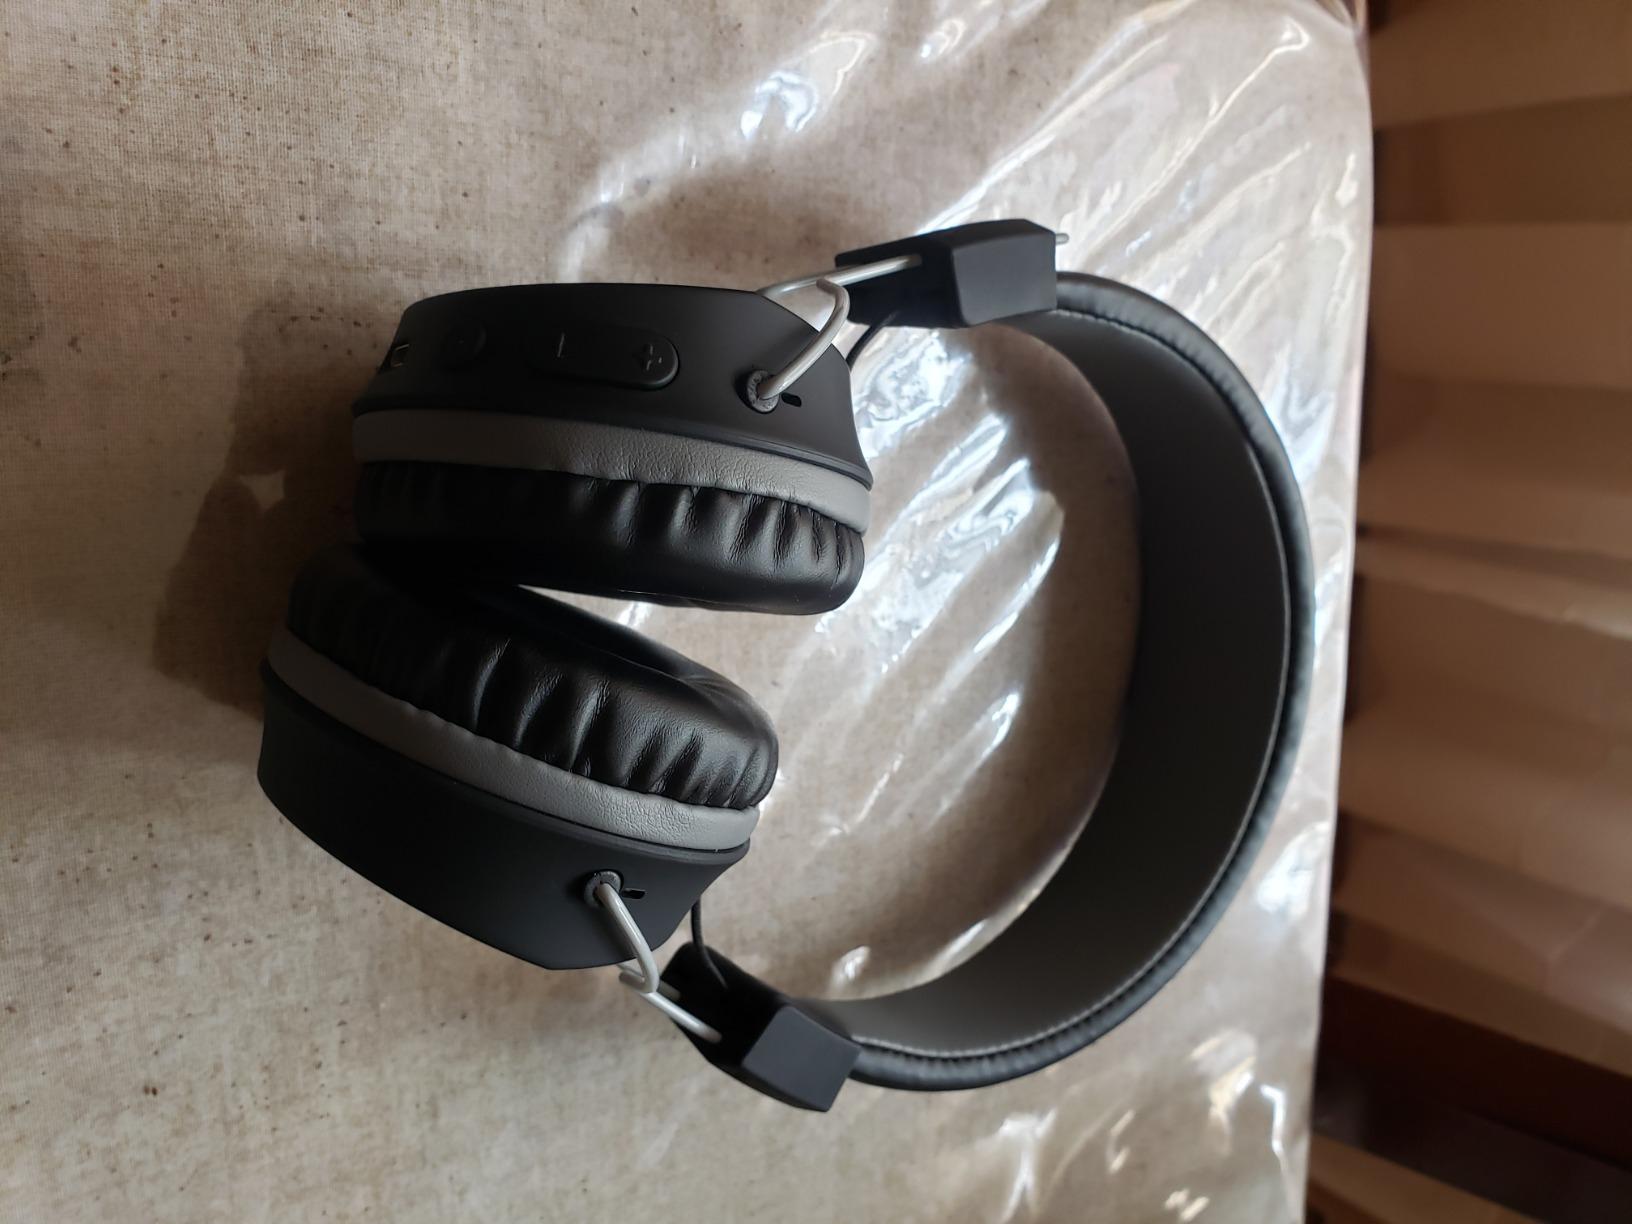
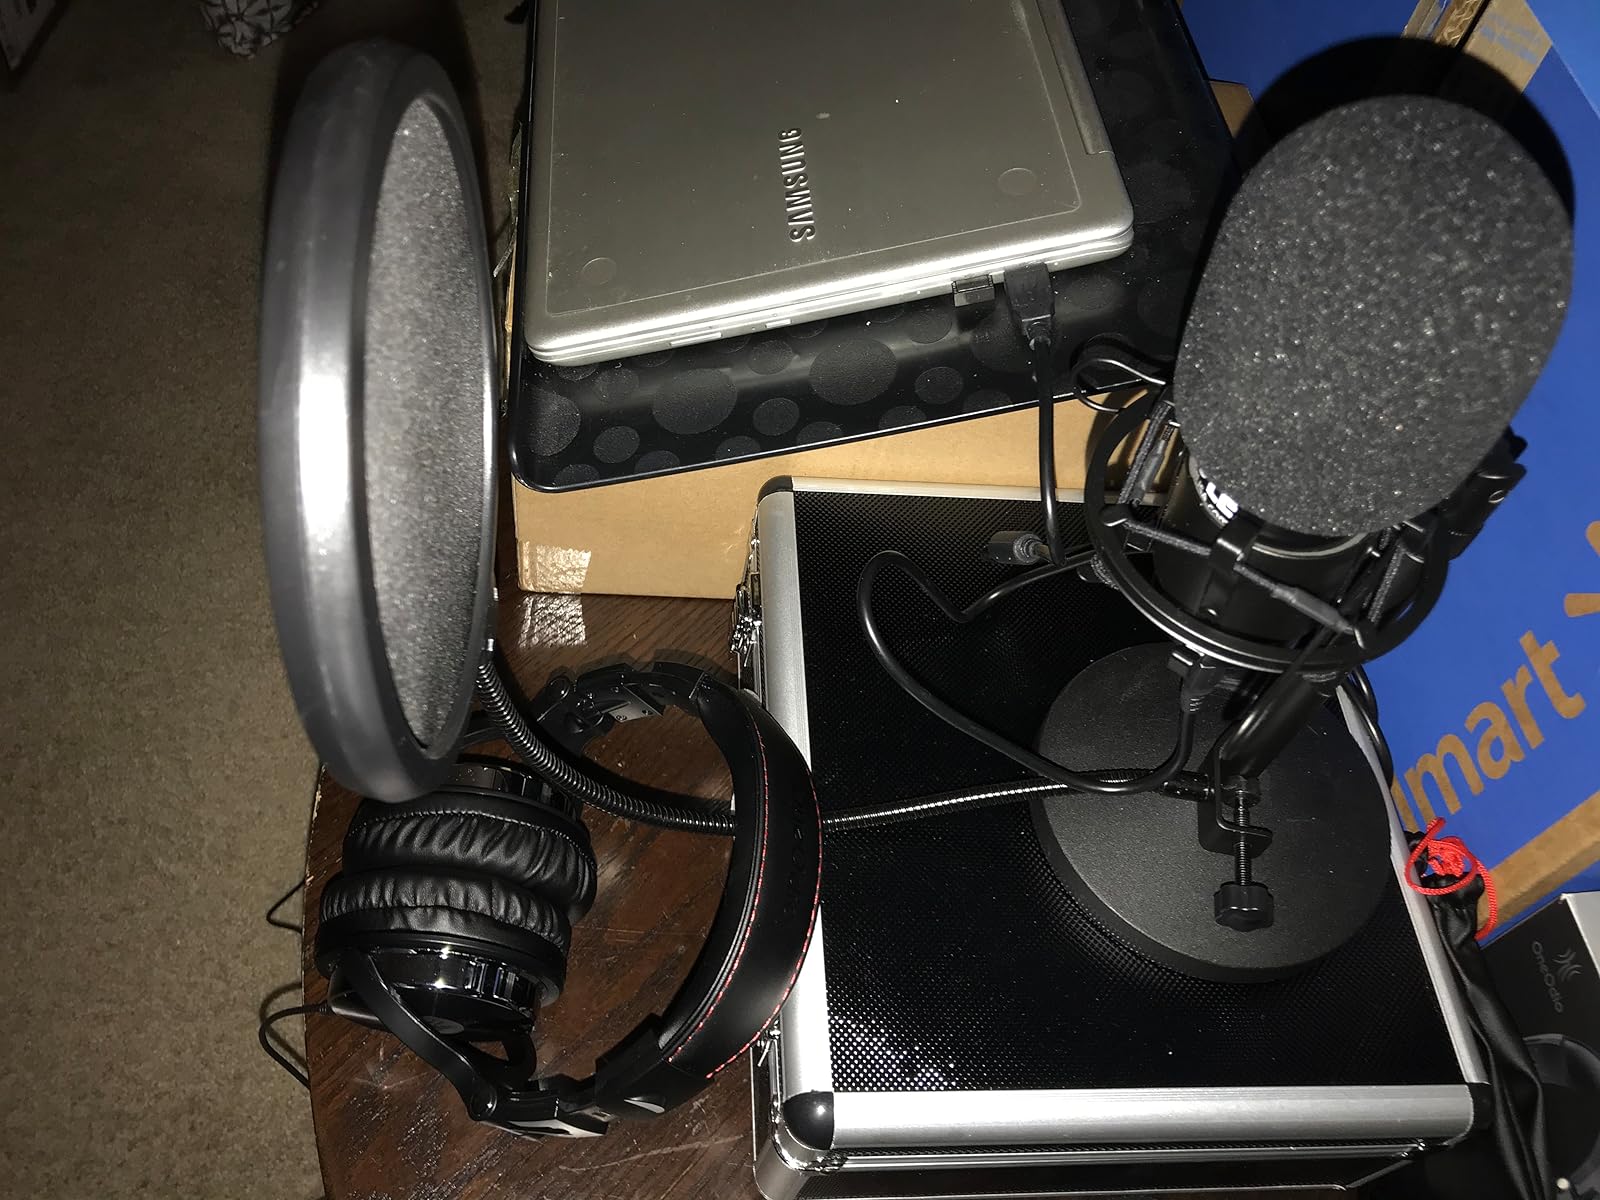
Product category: headphones
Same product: no